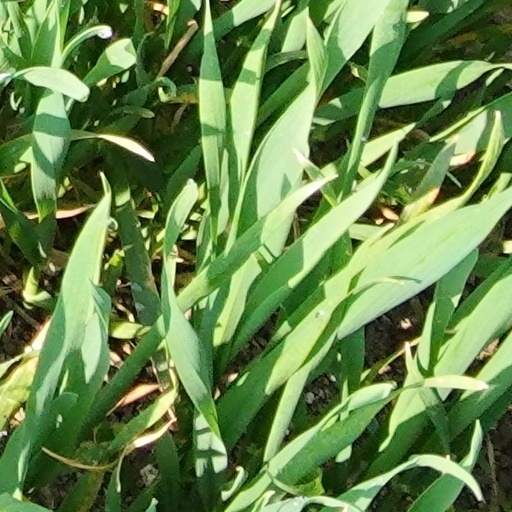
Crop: wheat